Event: Nepal Earthquake
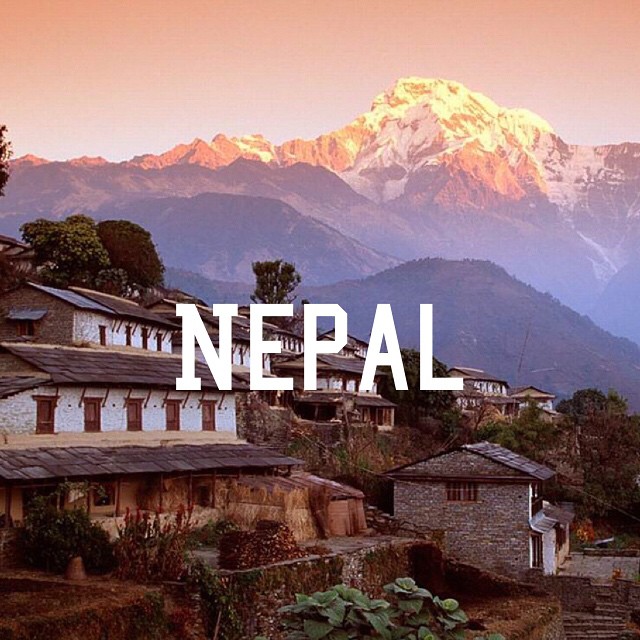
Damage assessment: no_damage